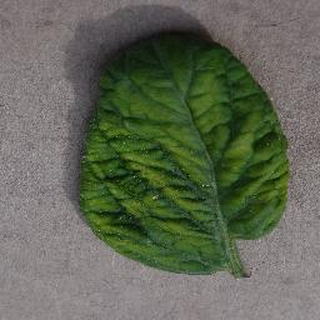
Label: tomato_yellow_leaf_curl_virus